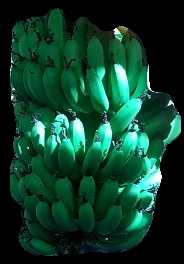
Variety: pachbale
Grade: grade1